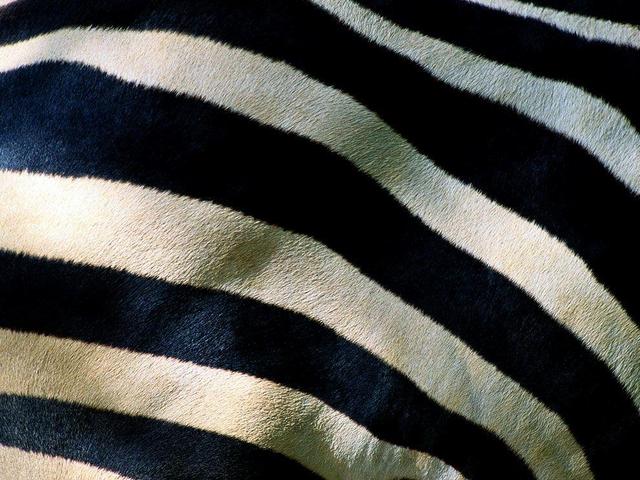
Texture: striped